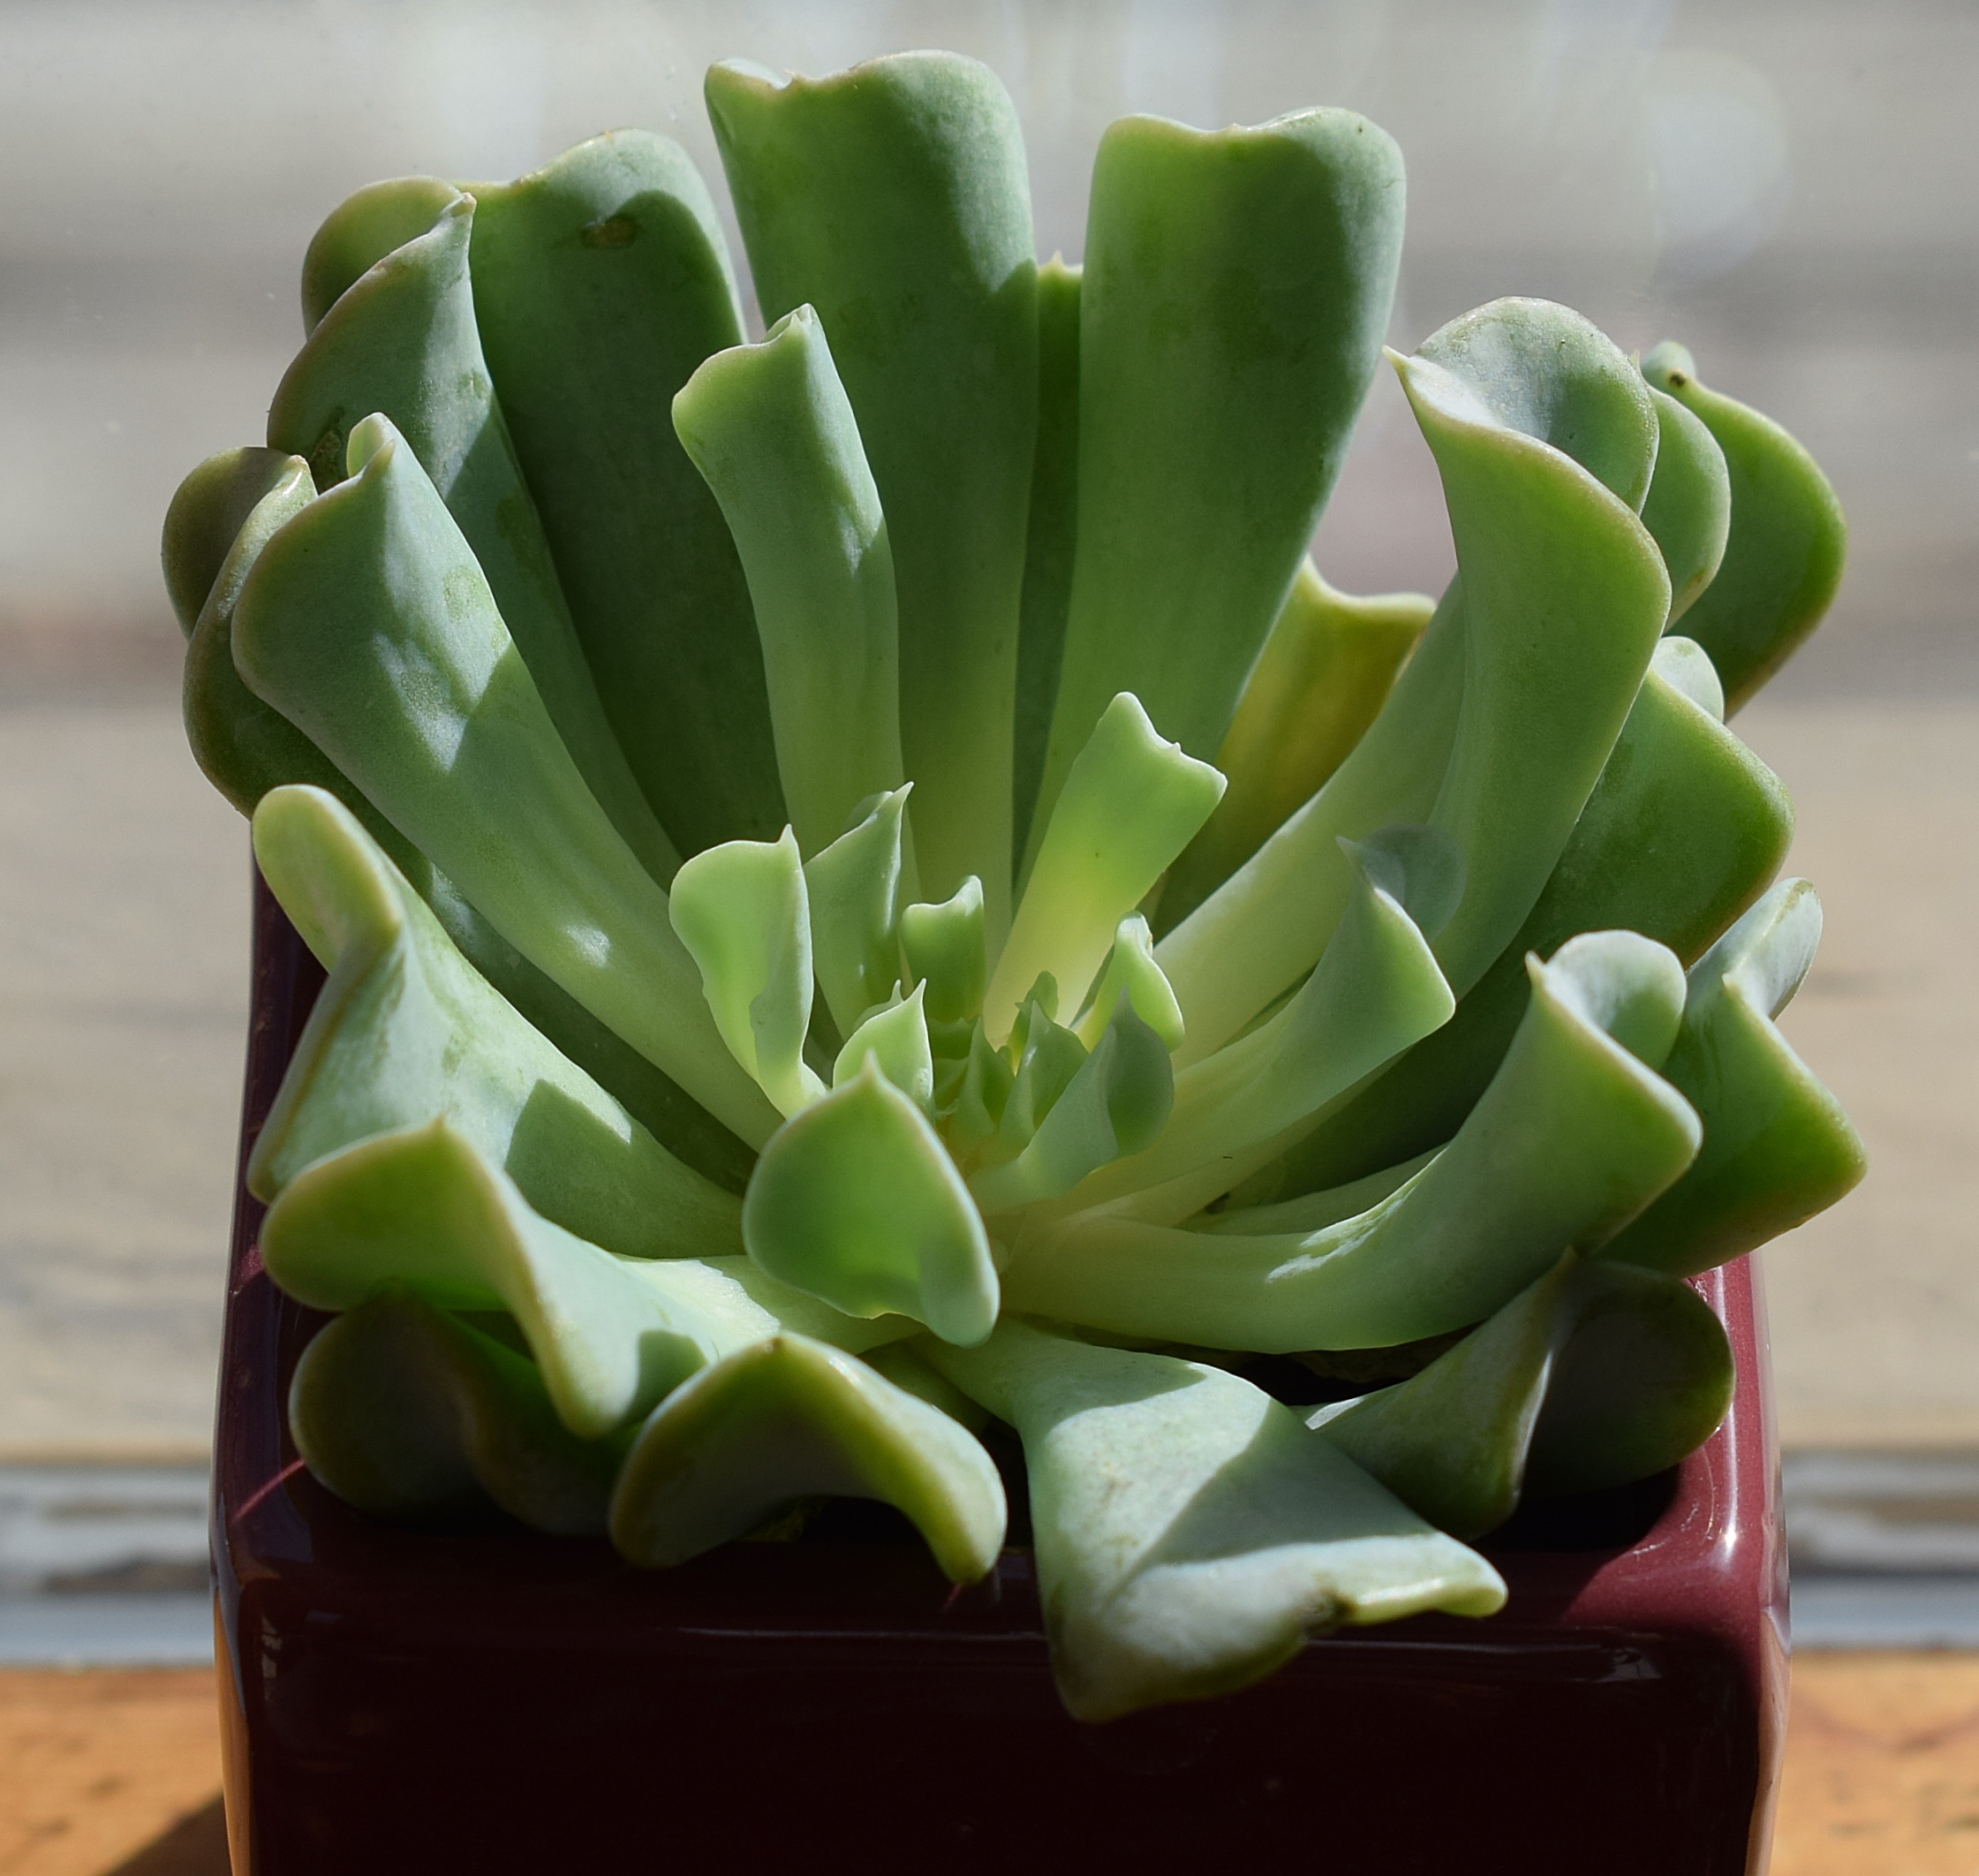
nature, plant, flower, petal, food, green, red, produce, natural, small, botany, garden, flora, houseplant, floristry, flowering plant, container plant, dark red, floral design, land plant, flower arranging, succulent in dark red pot, echeveria topsy turvy